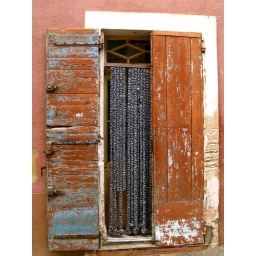
i loved all the contrasts of the blue and orange in the village